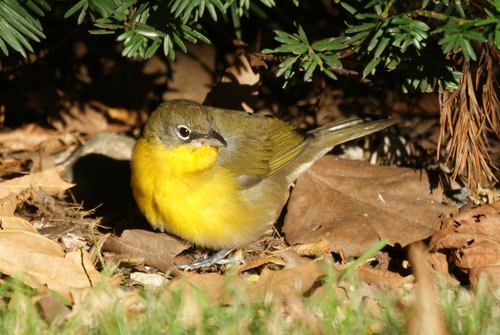
the squat bird has a vibrant yellow chest and belly while the rest of its body is dull.
this bird is yellow with green on its back and has a very short beak.
the bird has yellow throat, breast and belly with its crown and coverts in a dark yellow shade.
this small bird is mostly olive with a yellow throat and belly and a small bill.
a small sized bird that has a yellow belly and chest with a pointed bill
this particular bird has a yellow belly and breasts with brown secondariesa small, round, gray colored bird with a yellow breast.
this bird has wings that are yellow and has a short billa round bird with a bright yellow belly and breast.
a small, round bird with small beak and head above a yellow throat and breast.
Species: Yellow Breasted Chat